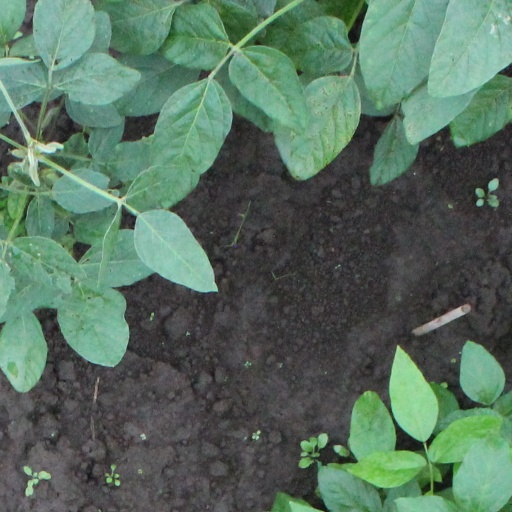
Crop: soybean